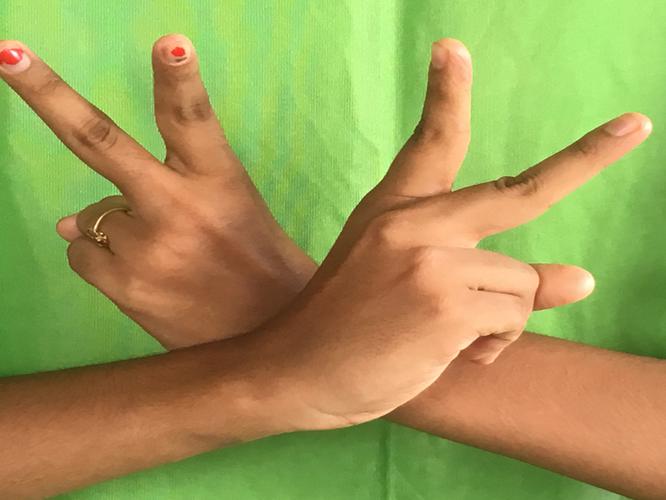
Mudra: Kartariswastika
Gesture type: double_hand